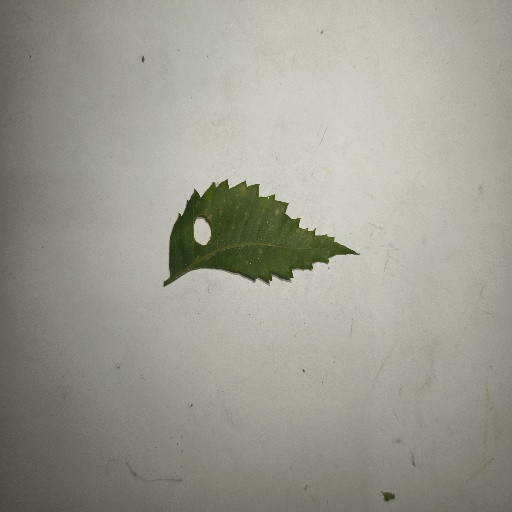
Species: Neem
Leaf condition: Shot Hole Leaf